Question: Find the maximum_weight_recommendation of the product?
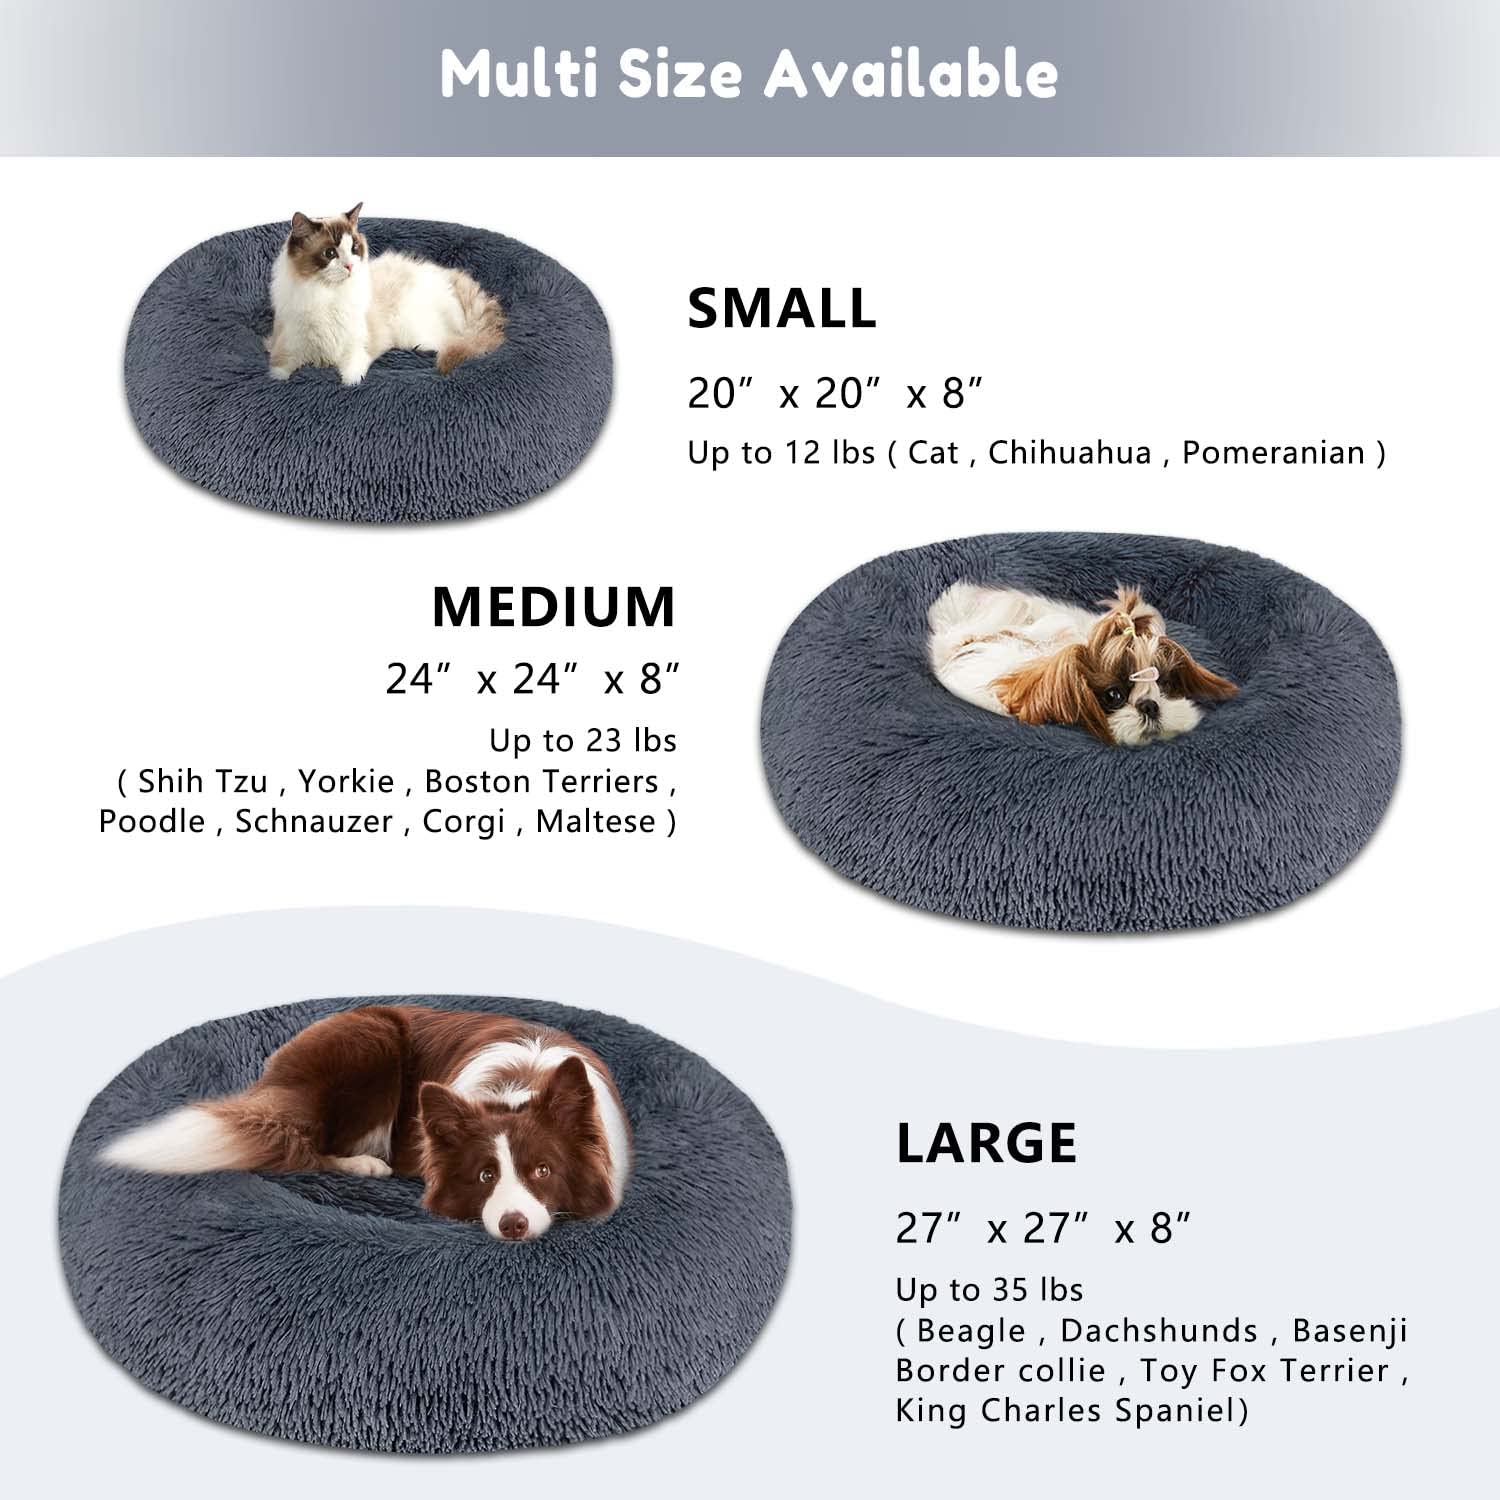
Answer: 35 pound